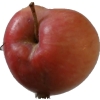
Label: Apple 10